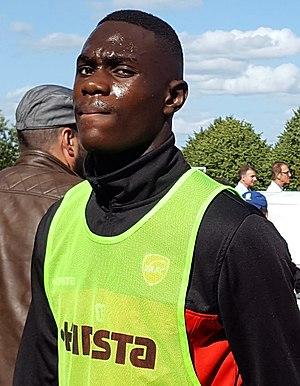
Moussa Niakhaté avant le match amical Valenciennes / UNFP FC, le 2 juillet 2016, au Stade des Navarres à Aniche.